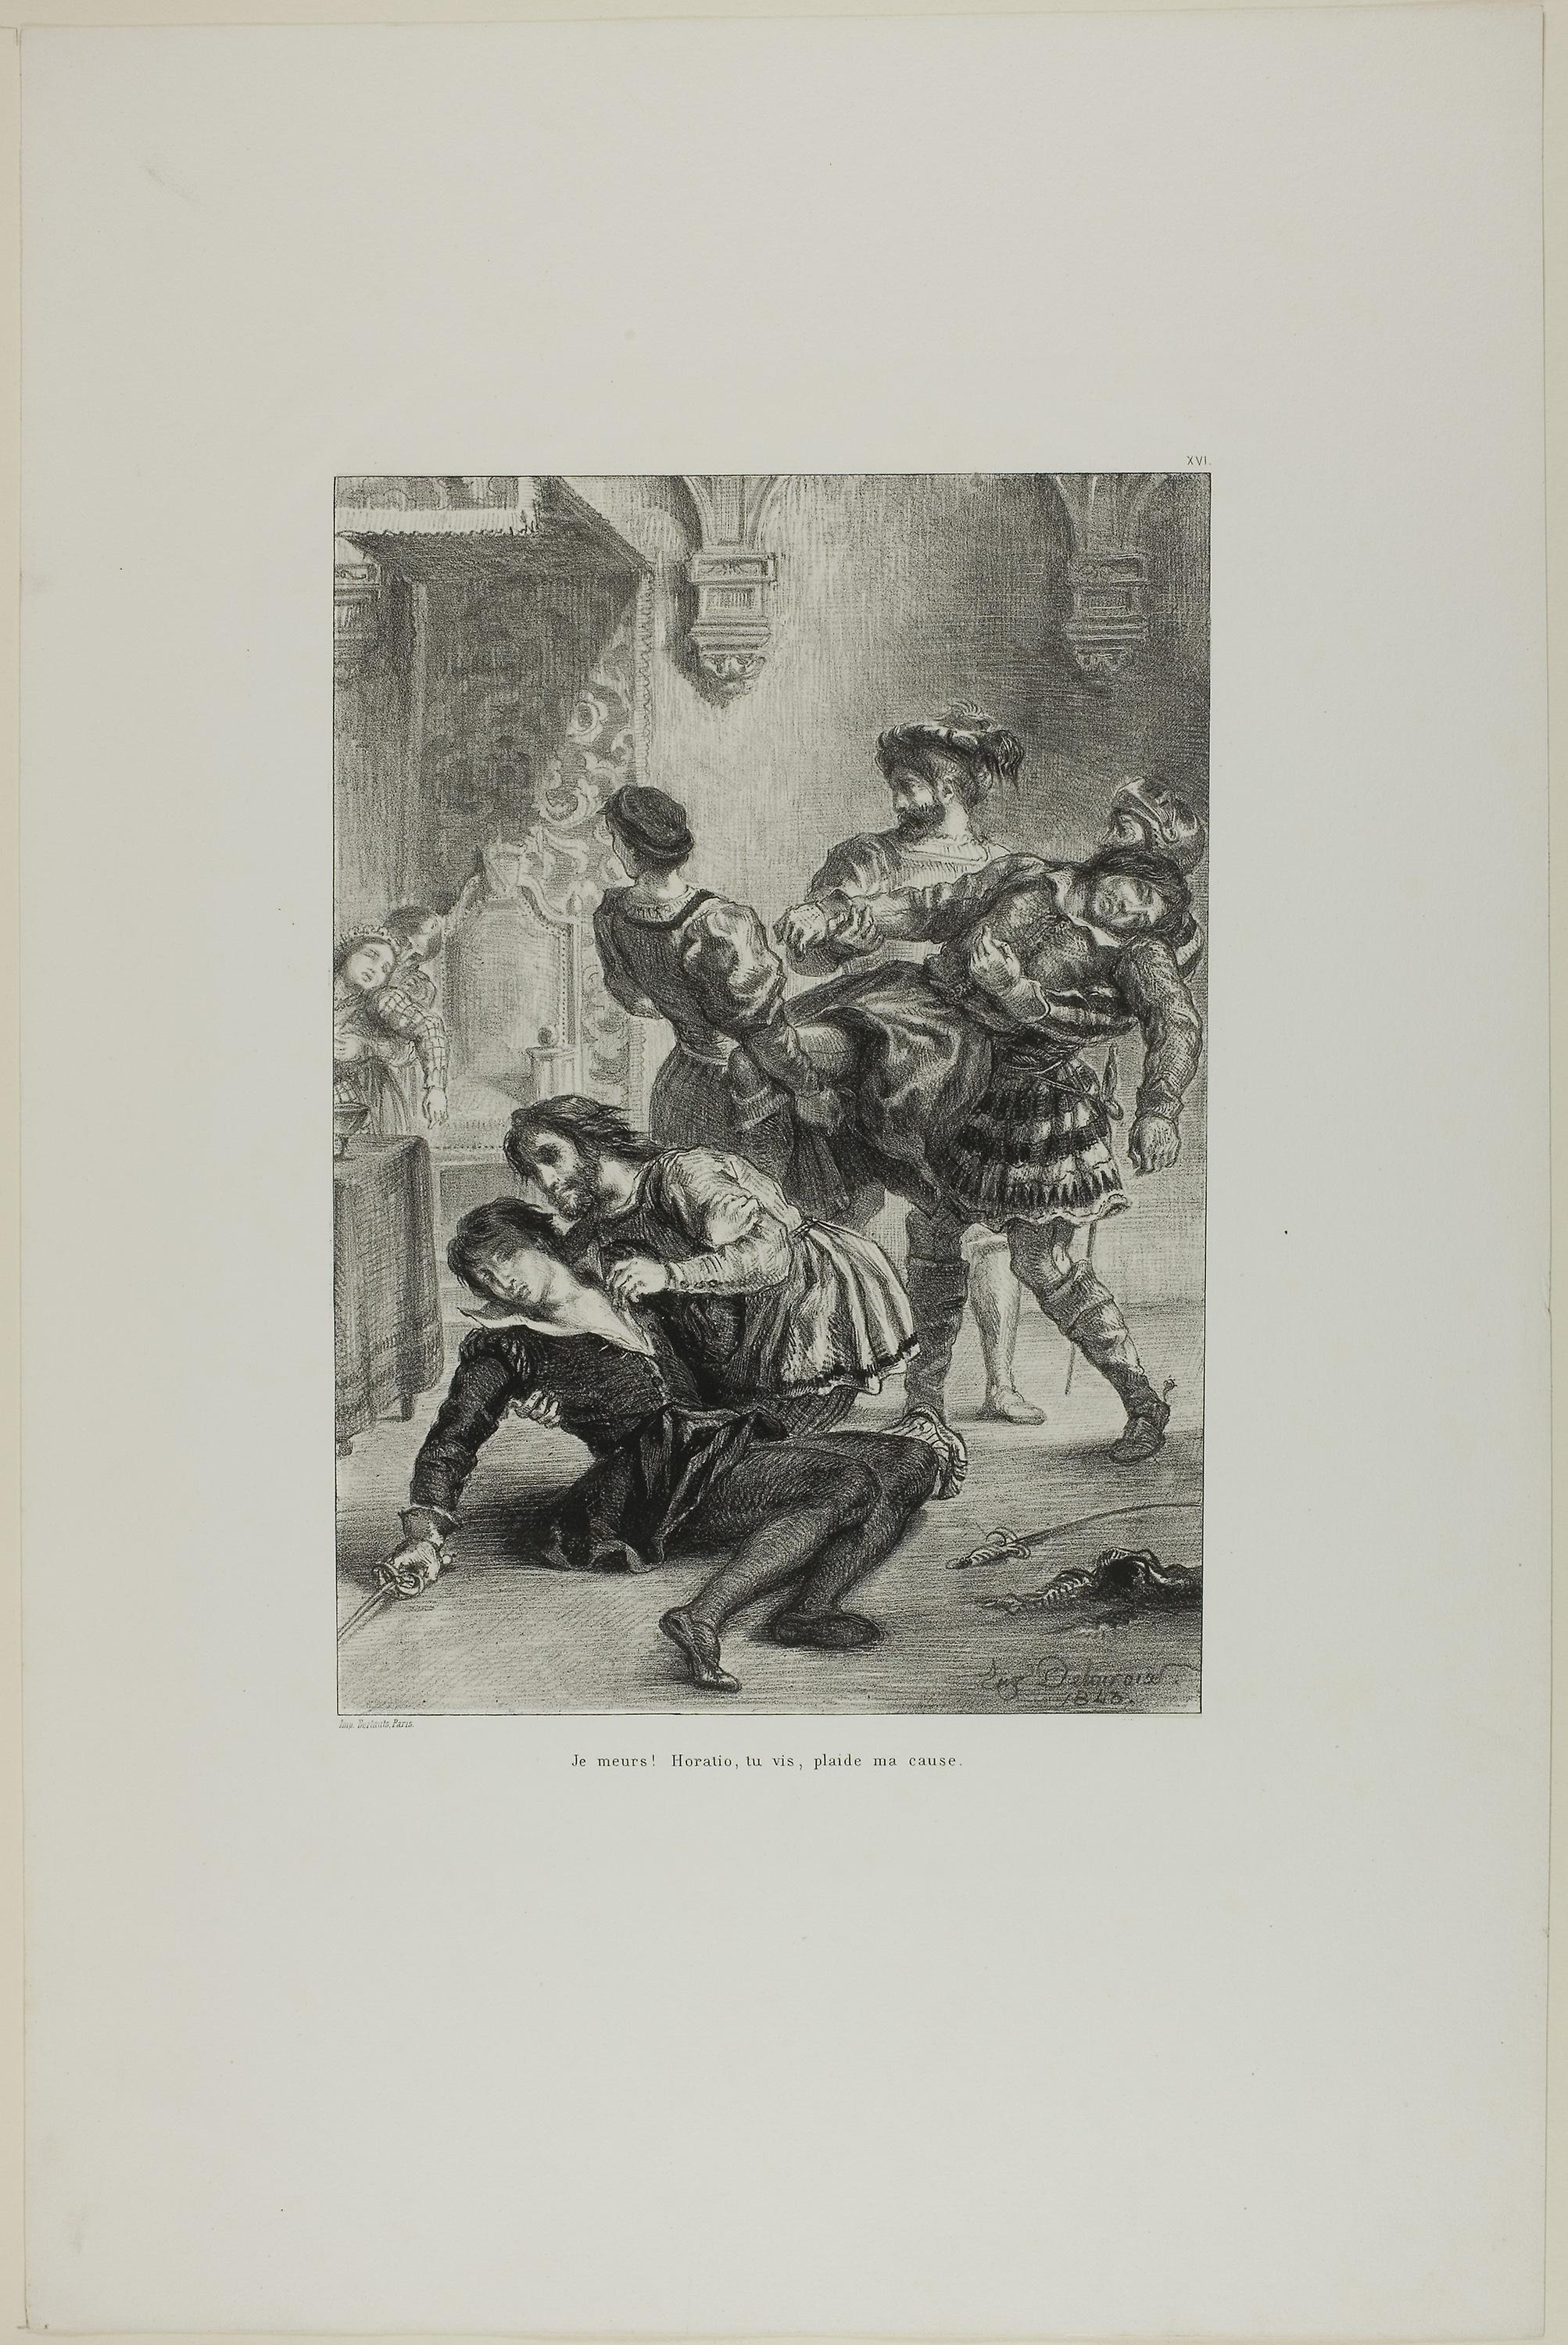
art, art gallery, modern art, visual arts, picture frame, painting, artwork, collection, history, printmaking, drawing